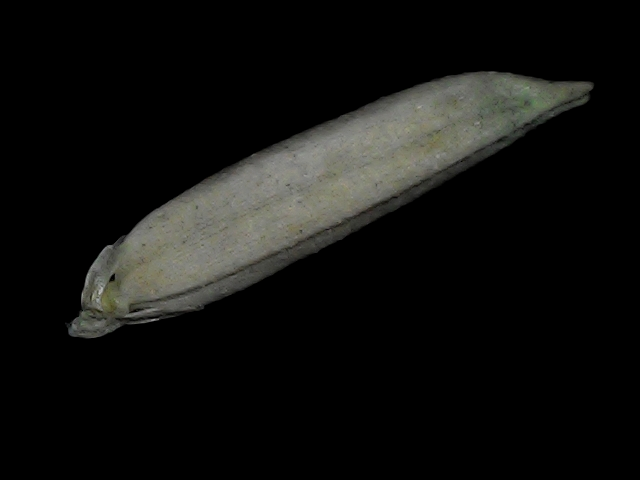
Rice variety: Bd57